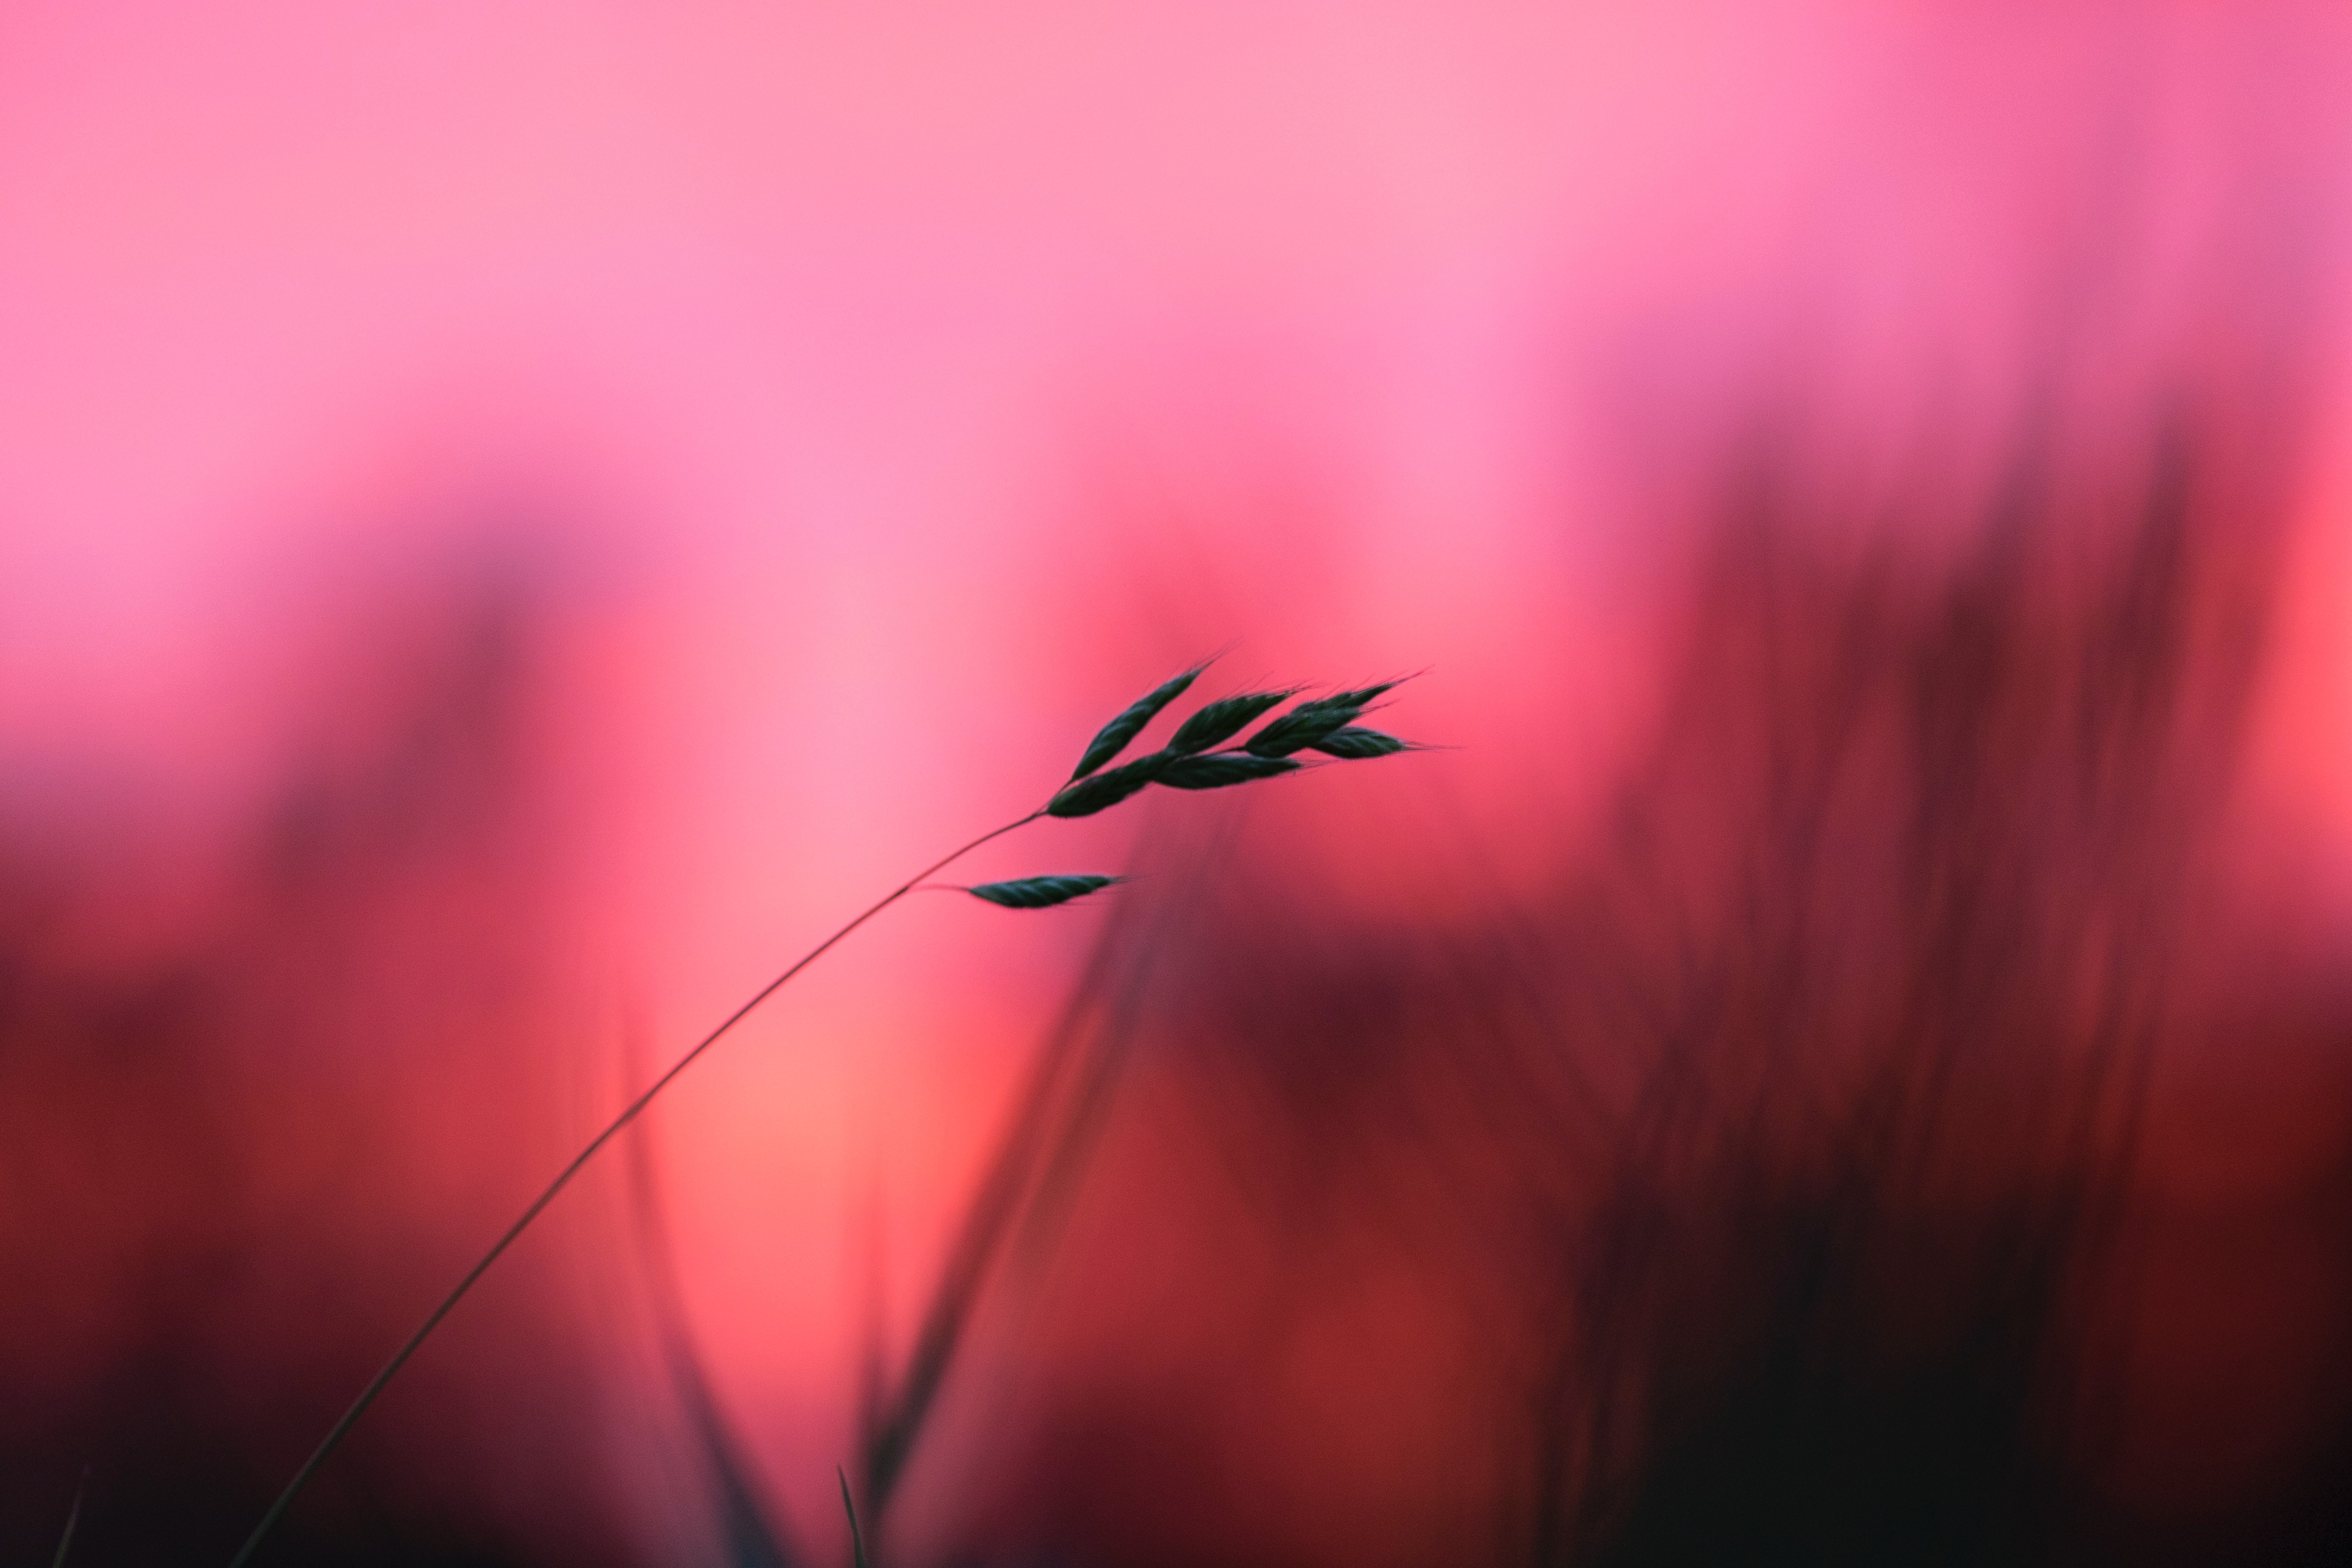
wing, sunset, sunlight, leaf, flower, petal, line, red, color, pink, close up, macro photography, computer wallpaper